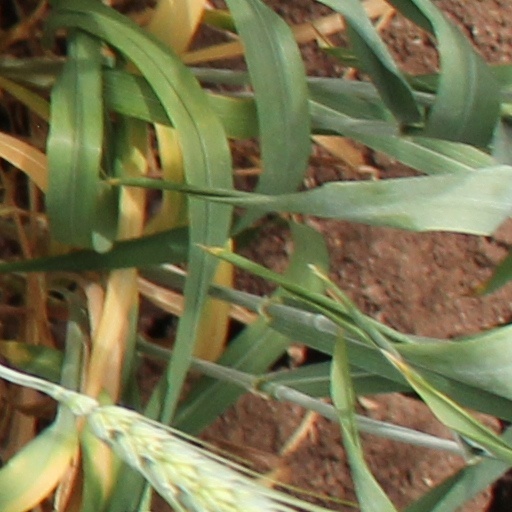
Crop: wheat